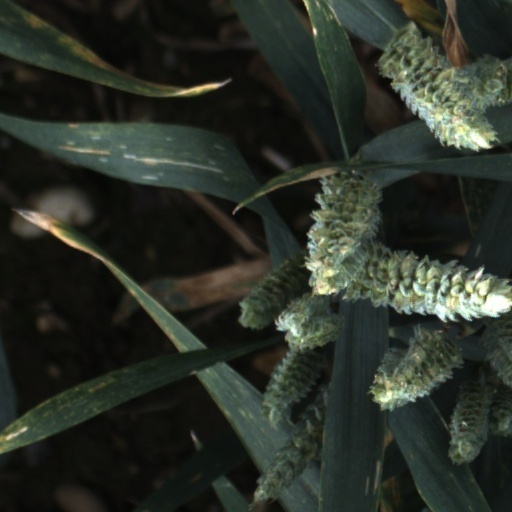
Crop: wheat